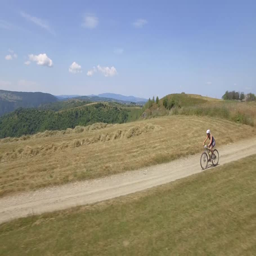
biker on top of the hill aerial shot